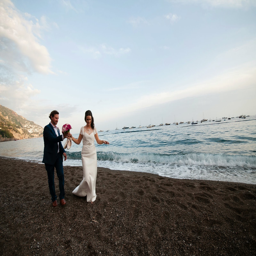
wedding portraits on the beach